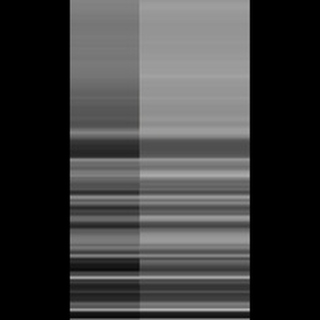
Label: sugarcane_mosaic